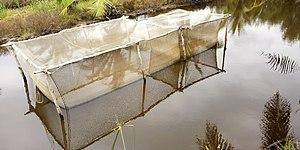
Enclos ou cage de pêche dans l'eau au bénin
L'agriculture est la première source de richesse du Bénin. Les services constituent le secteur le plus important de l'économie béninoise et sont suivis par l'agriculture. Elle contribue pour 32,7 % en moyenne au PIB, 75 % aux recettes d’exportation, 15 % aux recettes de l’État et fournit environ 70 % des emplois. Elle contribue aussi et surtout à assurer la sécurité alimentaire du pays.